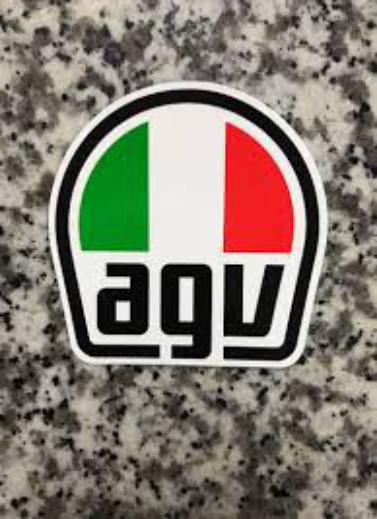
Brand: agv
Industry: Sports